Vražda v salonním coupé

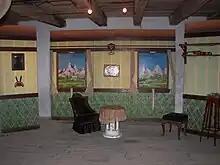
Original scene from play

Vražda v salonním coupé is a stage comedy play in the repertory of the Jára Cimrman Theatre. It was written by Zdeněk Svěrák and Ladislav Smoljak, and co-authorship is credited to the fictional Czech inventor, philosopher and dramatist Jára Cimrman. The play premiered on 14 May 1970 in Malostranská beseda, Prague. As of October 2007, the play had been performed 848 times.